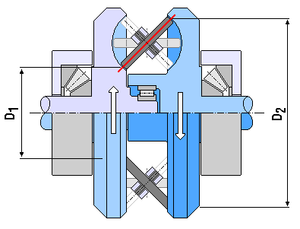
Un variateur de vitesse mécanique ou transmission à variation continue est un dispositif mécanique permettant de faire varier continûment le rapport de démultiplication d'un arbre moteur à un arbre mené. Il est utilisé en remplacement d'une boîte de vitesses. Dans le monde automobile, il est connu sous son acronyme anglais : CVT.